Latin Church

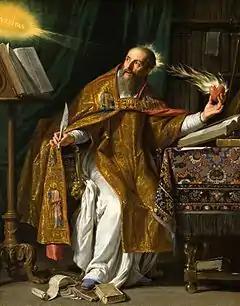
Portrait of Augustine by Philippe de Champaigne, 17th century

For Augustine, the Logos "took on flesh" in Christ, in whom the logos was present as in no other man. He strongly influenced Early Medieval Christian Philosophy.